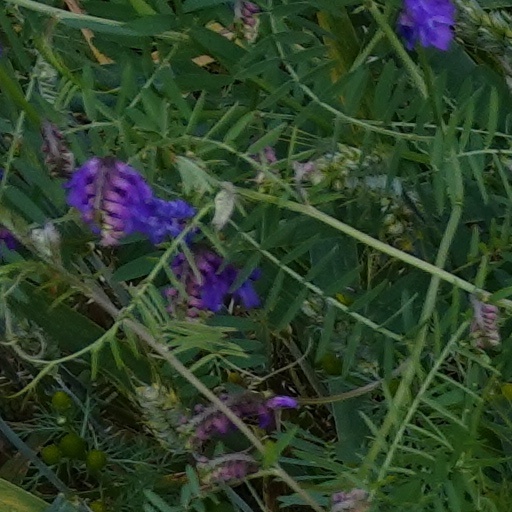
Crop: wheat